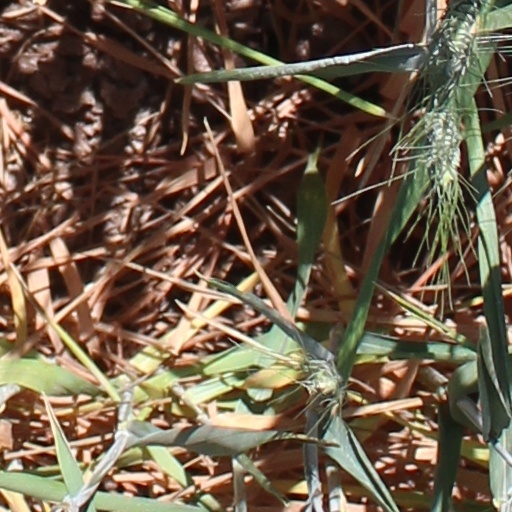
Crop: wheat